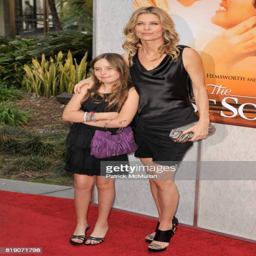
actor attends los angeles premiere